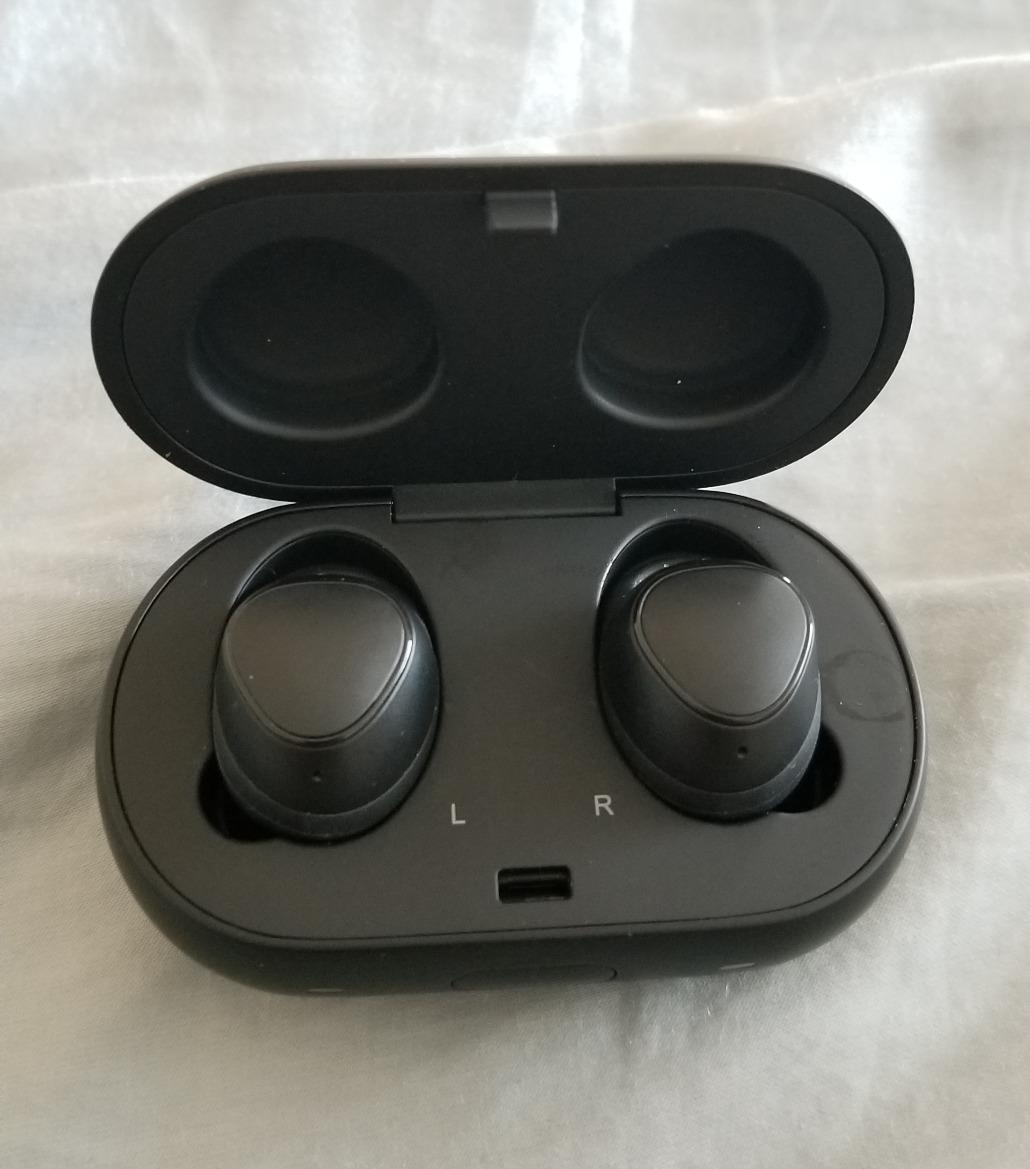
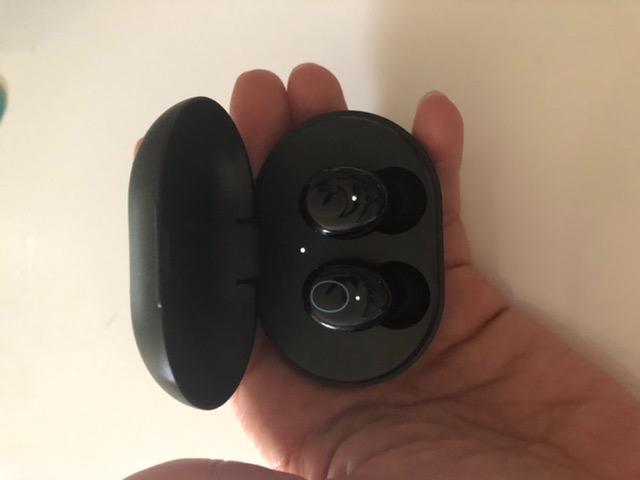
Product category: earbuds
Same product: no